Datura stramonium

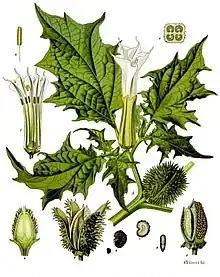

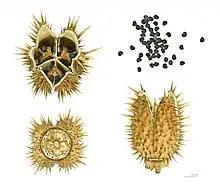
Fruits and seeds – MHNT

The genus name is derived from the plant's Hindi name, , ultimately from Sanskrit , 'white thorn-apple'. The origin of Neo-Latin "stramonium" is unknown; the name "Stramonia" was used in the 17th century for various "Datura" species. There is some evidence that "Stramonium" is originally from Greek , 'nightshade' and , 'which makes mad'. It is called in Telugu, and in Tamil.; both of which are believed to have derived from the Sanskrit word, meaning 'mad' or 'insane'.